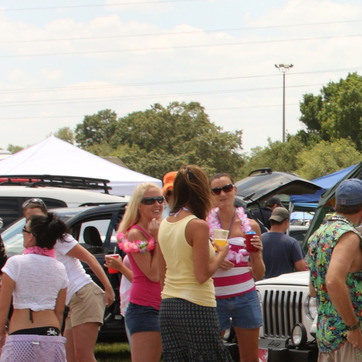
Material: hair